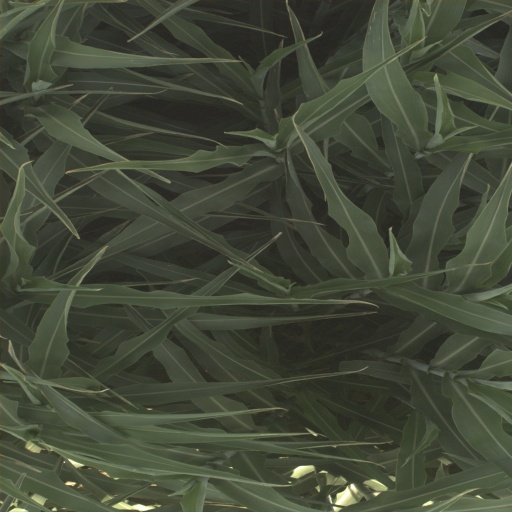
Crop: sorghum